Georgia (country)

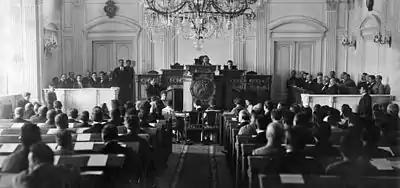
1919 session of the Georgian National Assembly

The 29-year reign of Tamar, the first female ruler of Georgia, is considered the most successful in Georgian history. Tamar was given the title "king of kings" and succeeded in neutralizing her opposition, while embarking on an energetic foreign policy aided by the downfall of the rival powers of the Seljuks and Byzantium. Supported by a powerful military élite, Tamar was able to build on the successes of her predecessors to consolidate an empire that dominated the Caucasus, and extended over large parts of present-day Azerbaijan, Armenia, eastern Turkey, and northern Iran, and used the vacuum of power left by the Fourth Crusade to create the Empire of Trebizond as a Georgian vassal state.